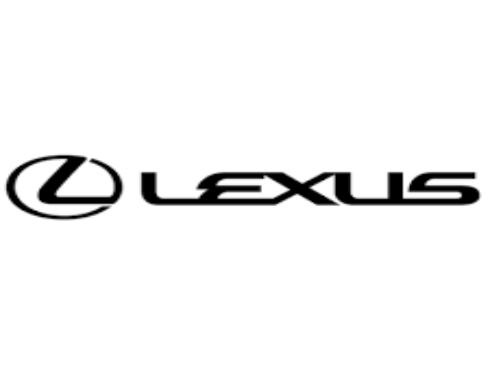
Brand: lexus-1
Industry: Transportation